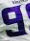
Number: 9